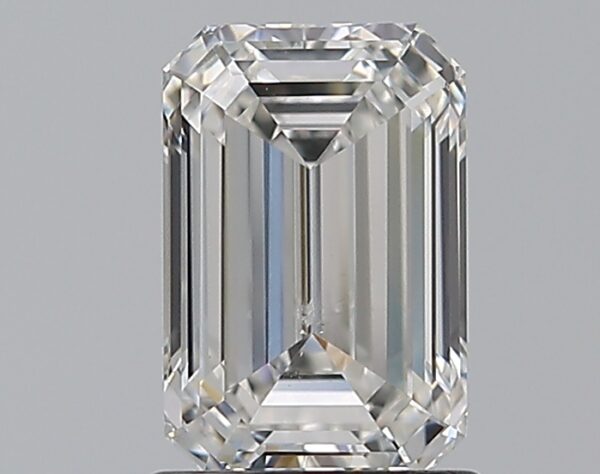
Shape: emerald
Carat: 1.29
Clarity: SI1
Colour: G
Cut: EX
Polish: EX
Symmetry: EX
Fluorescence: F
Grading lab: GIA
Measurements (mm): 7.56 x 4.97 x 3.4